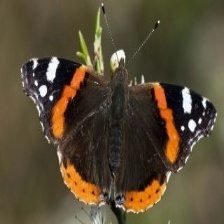
Species: RED ADMIRAL
Butterfly family (ImageNet category): admiral